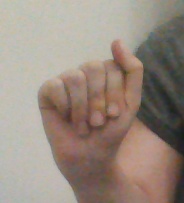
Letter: saad